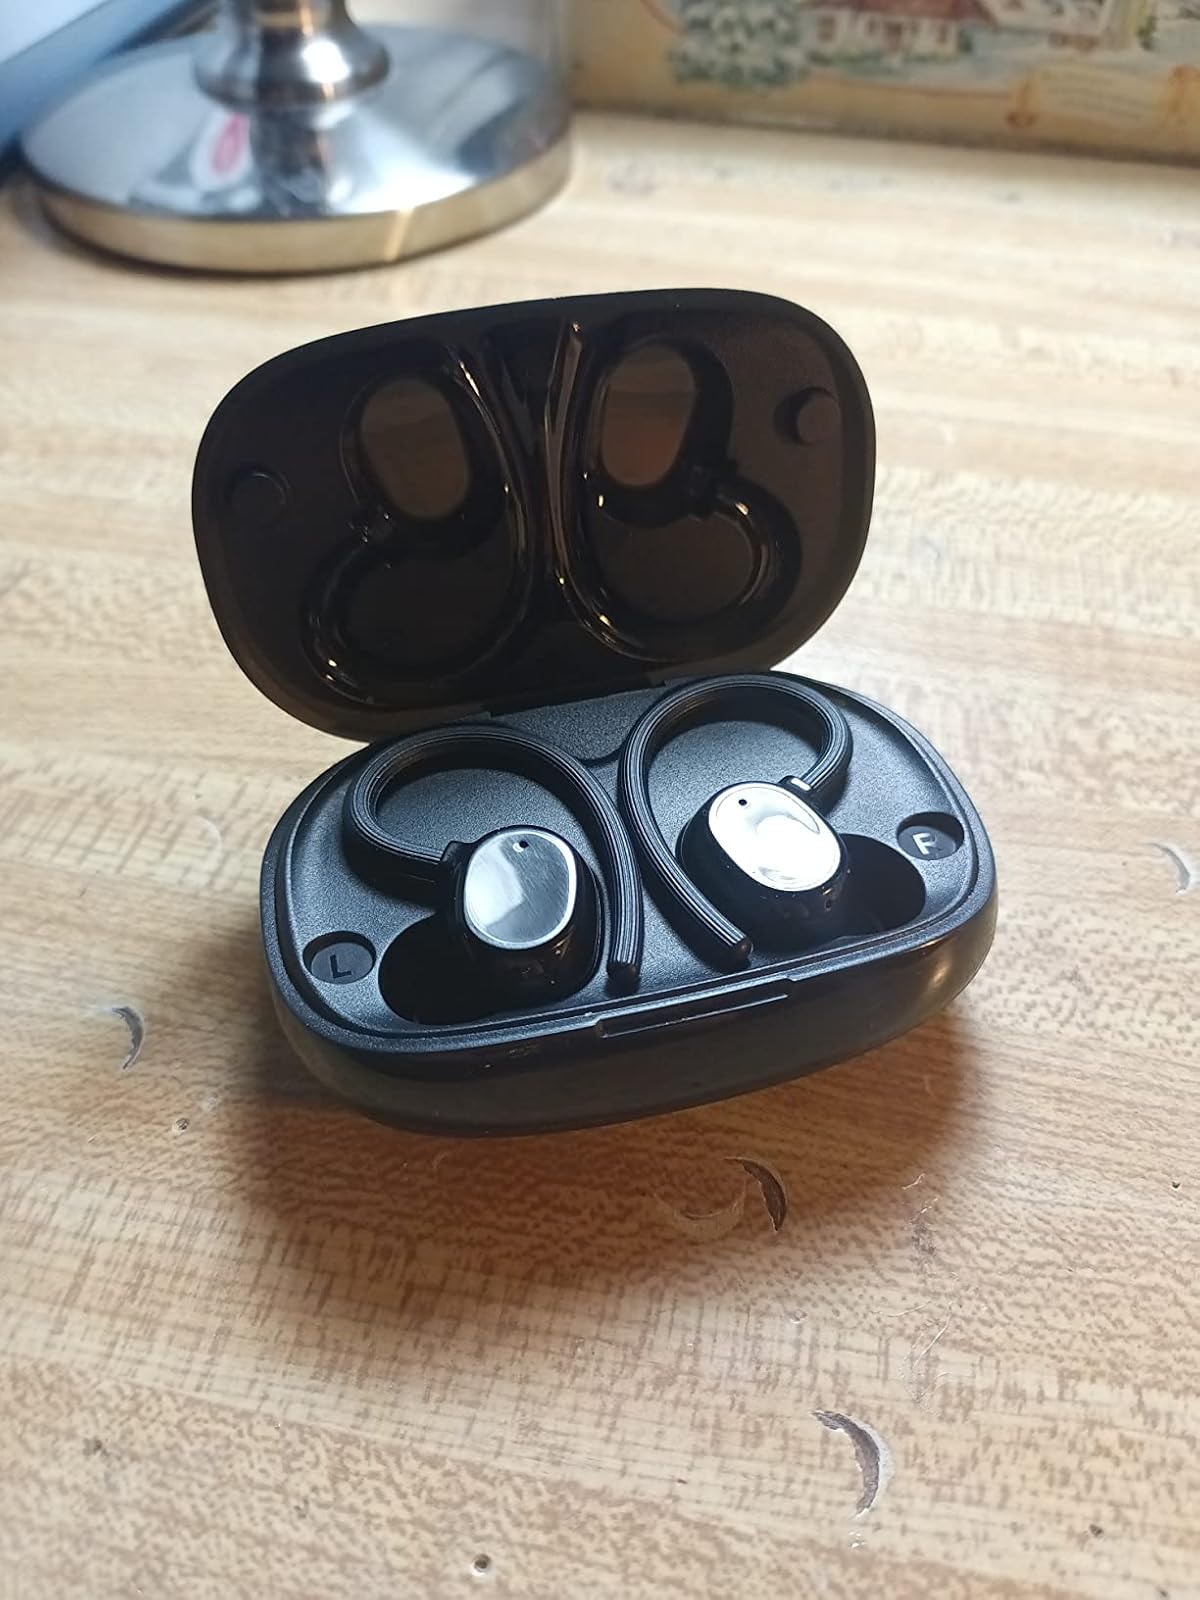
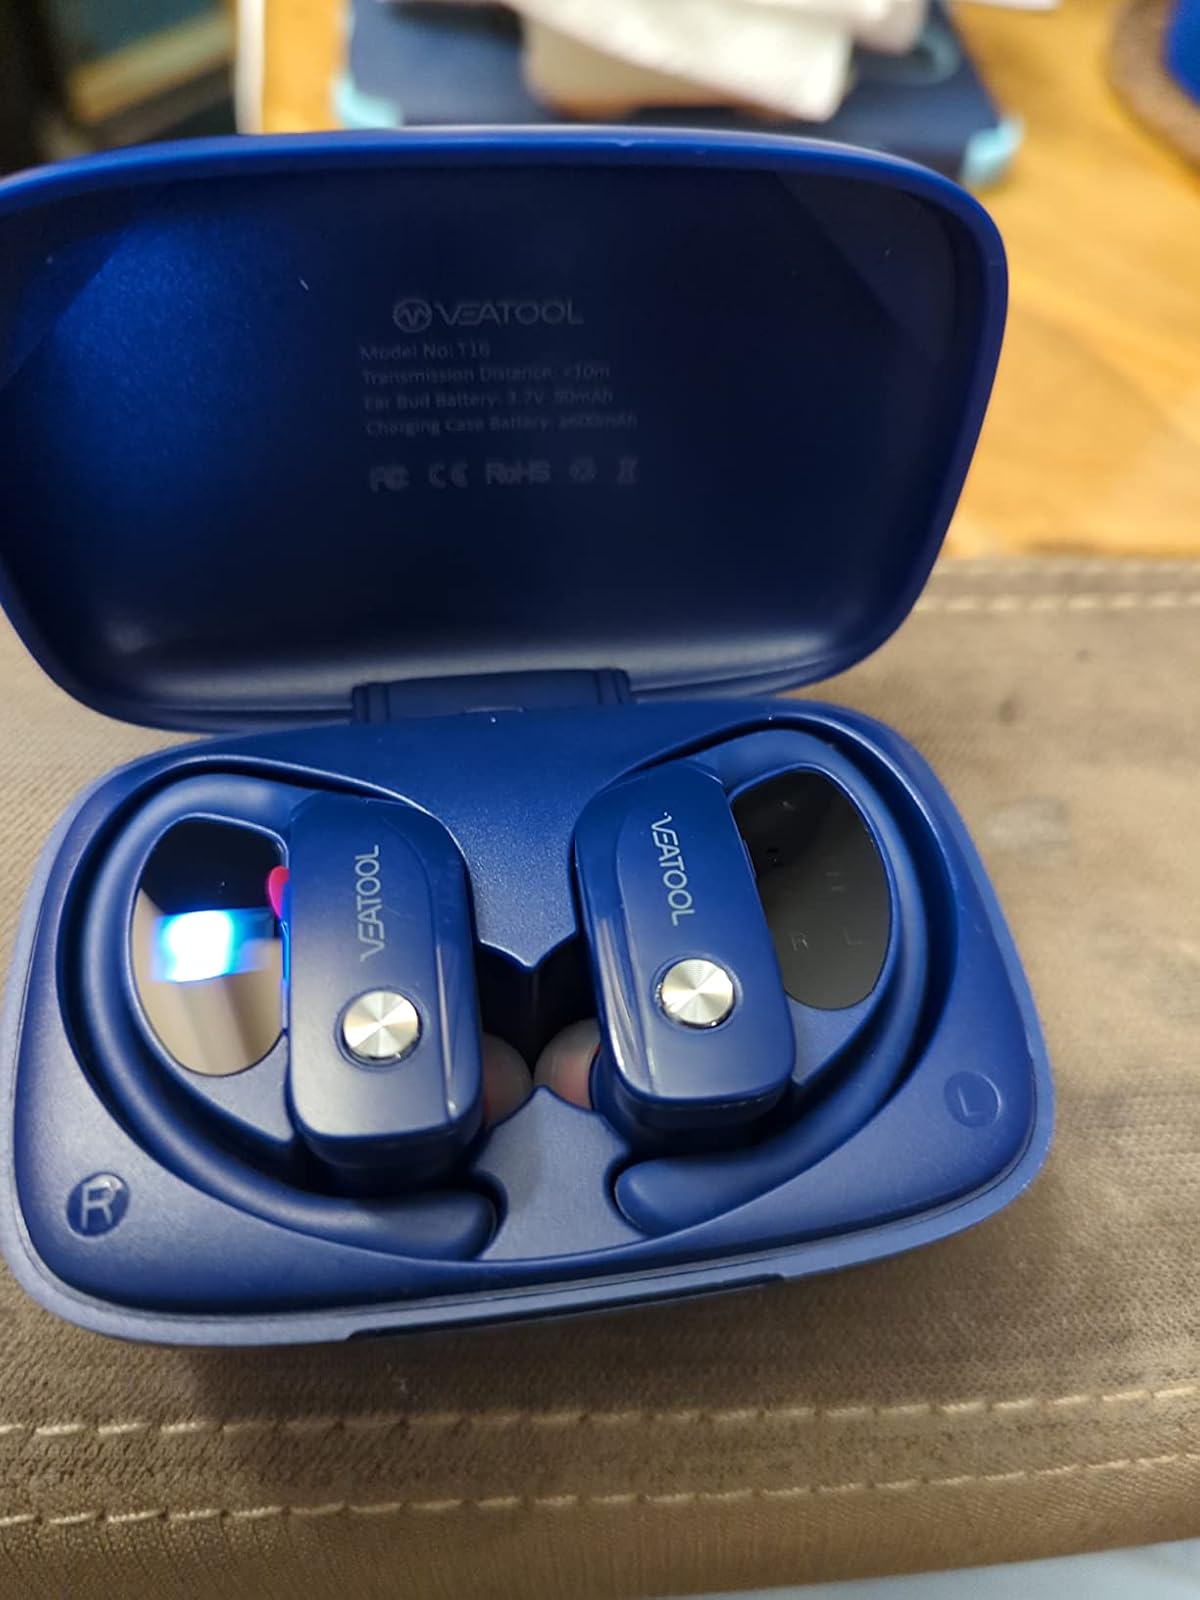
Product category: earbuds
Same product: no